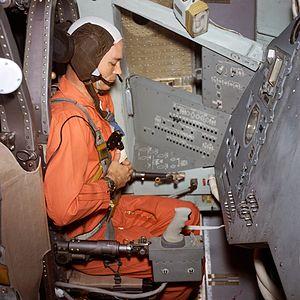
Michael Collins est un militaire, pilote d'essai, astronaute, haut fonctionnaire, cadre et homme d'affaires américain né le 31 octobre 1930 à Rome en Italie.